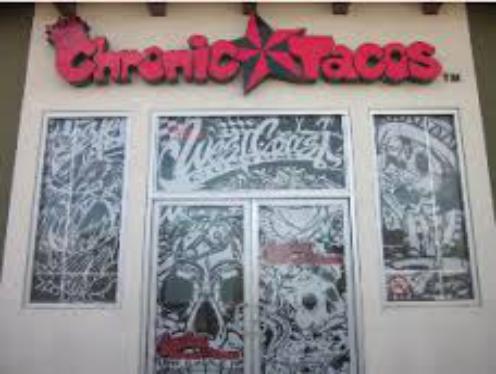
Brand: Chronic Tacos-2
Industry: Food